Queen Elizabeth Stakes (ATC)

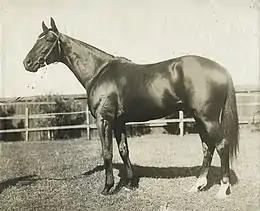
Poseidon, 1908 winner

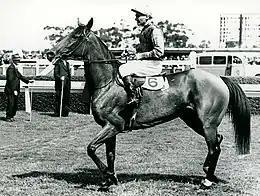
Flight, 1946 winner

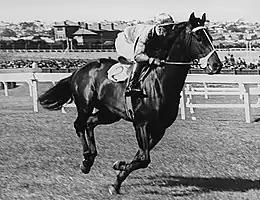
Beau Vite, 1941 winner

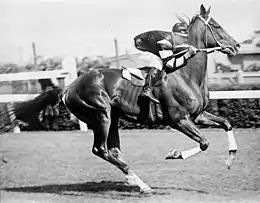
Phar Lap, 1930 winner

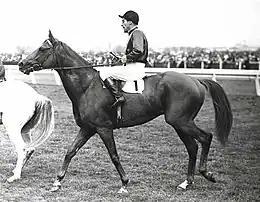
Russia, 1947 & 1948 winner

The origins of this race are firmly associated with colonial Sydney and the growth of thoroughbred racing in the colony during the 1840s and 1850s. The Australian Jockey Club initiated an autumn race meet which coincided with the Easter holiday period and created several races which exist even today. One of these races was the Queen's Plate in honour of Queen Victoria which was first run in 1851 over a distance of about 3 miles.